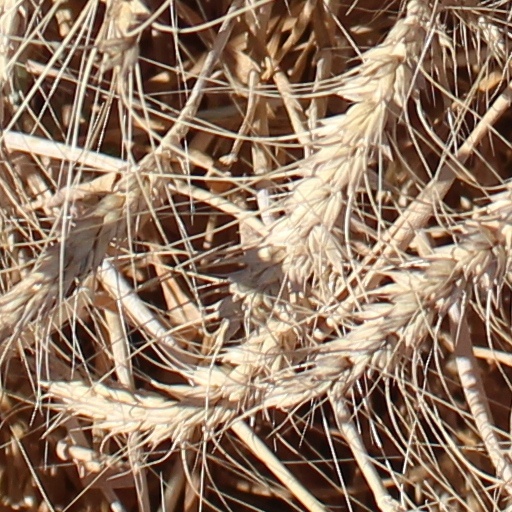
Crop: wheat